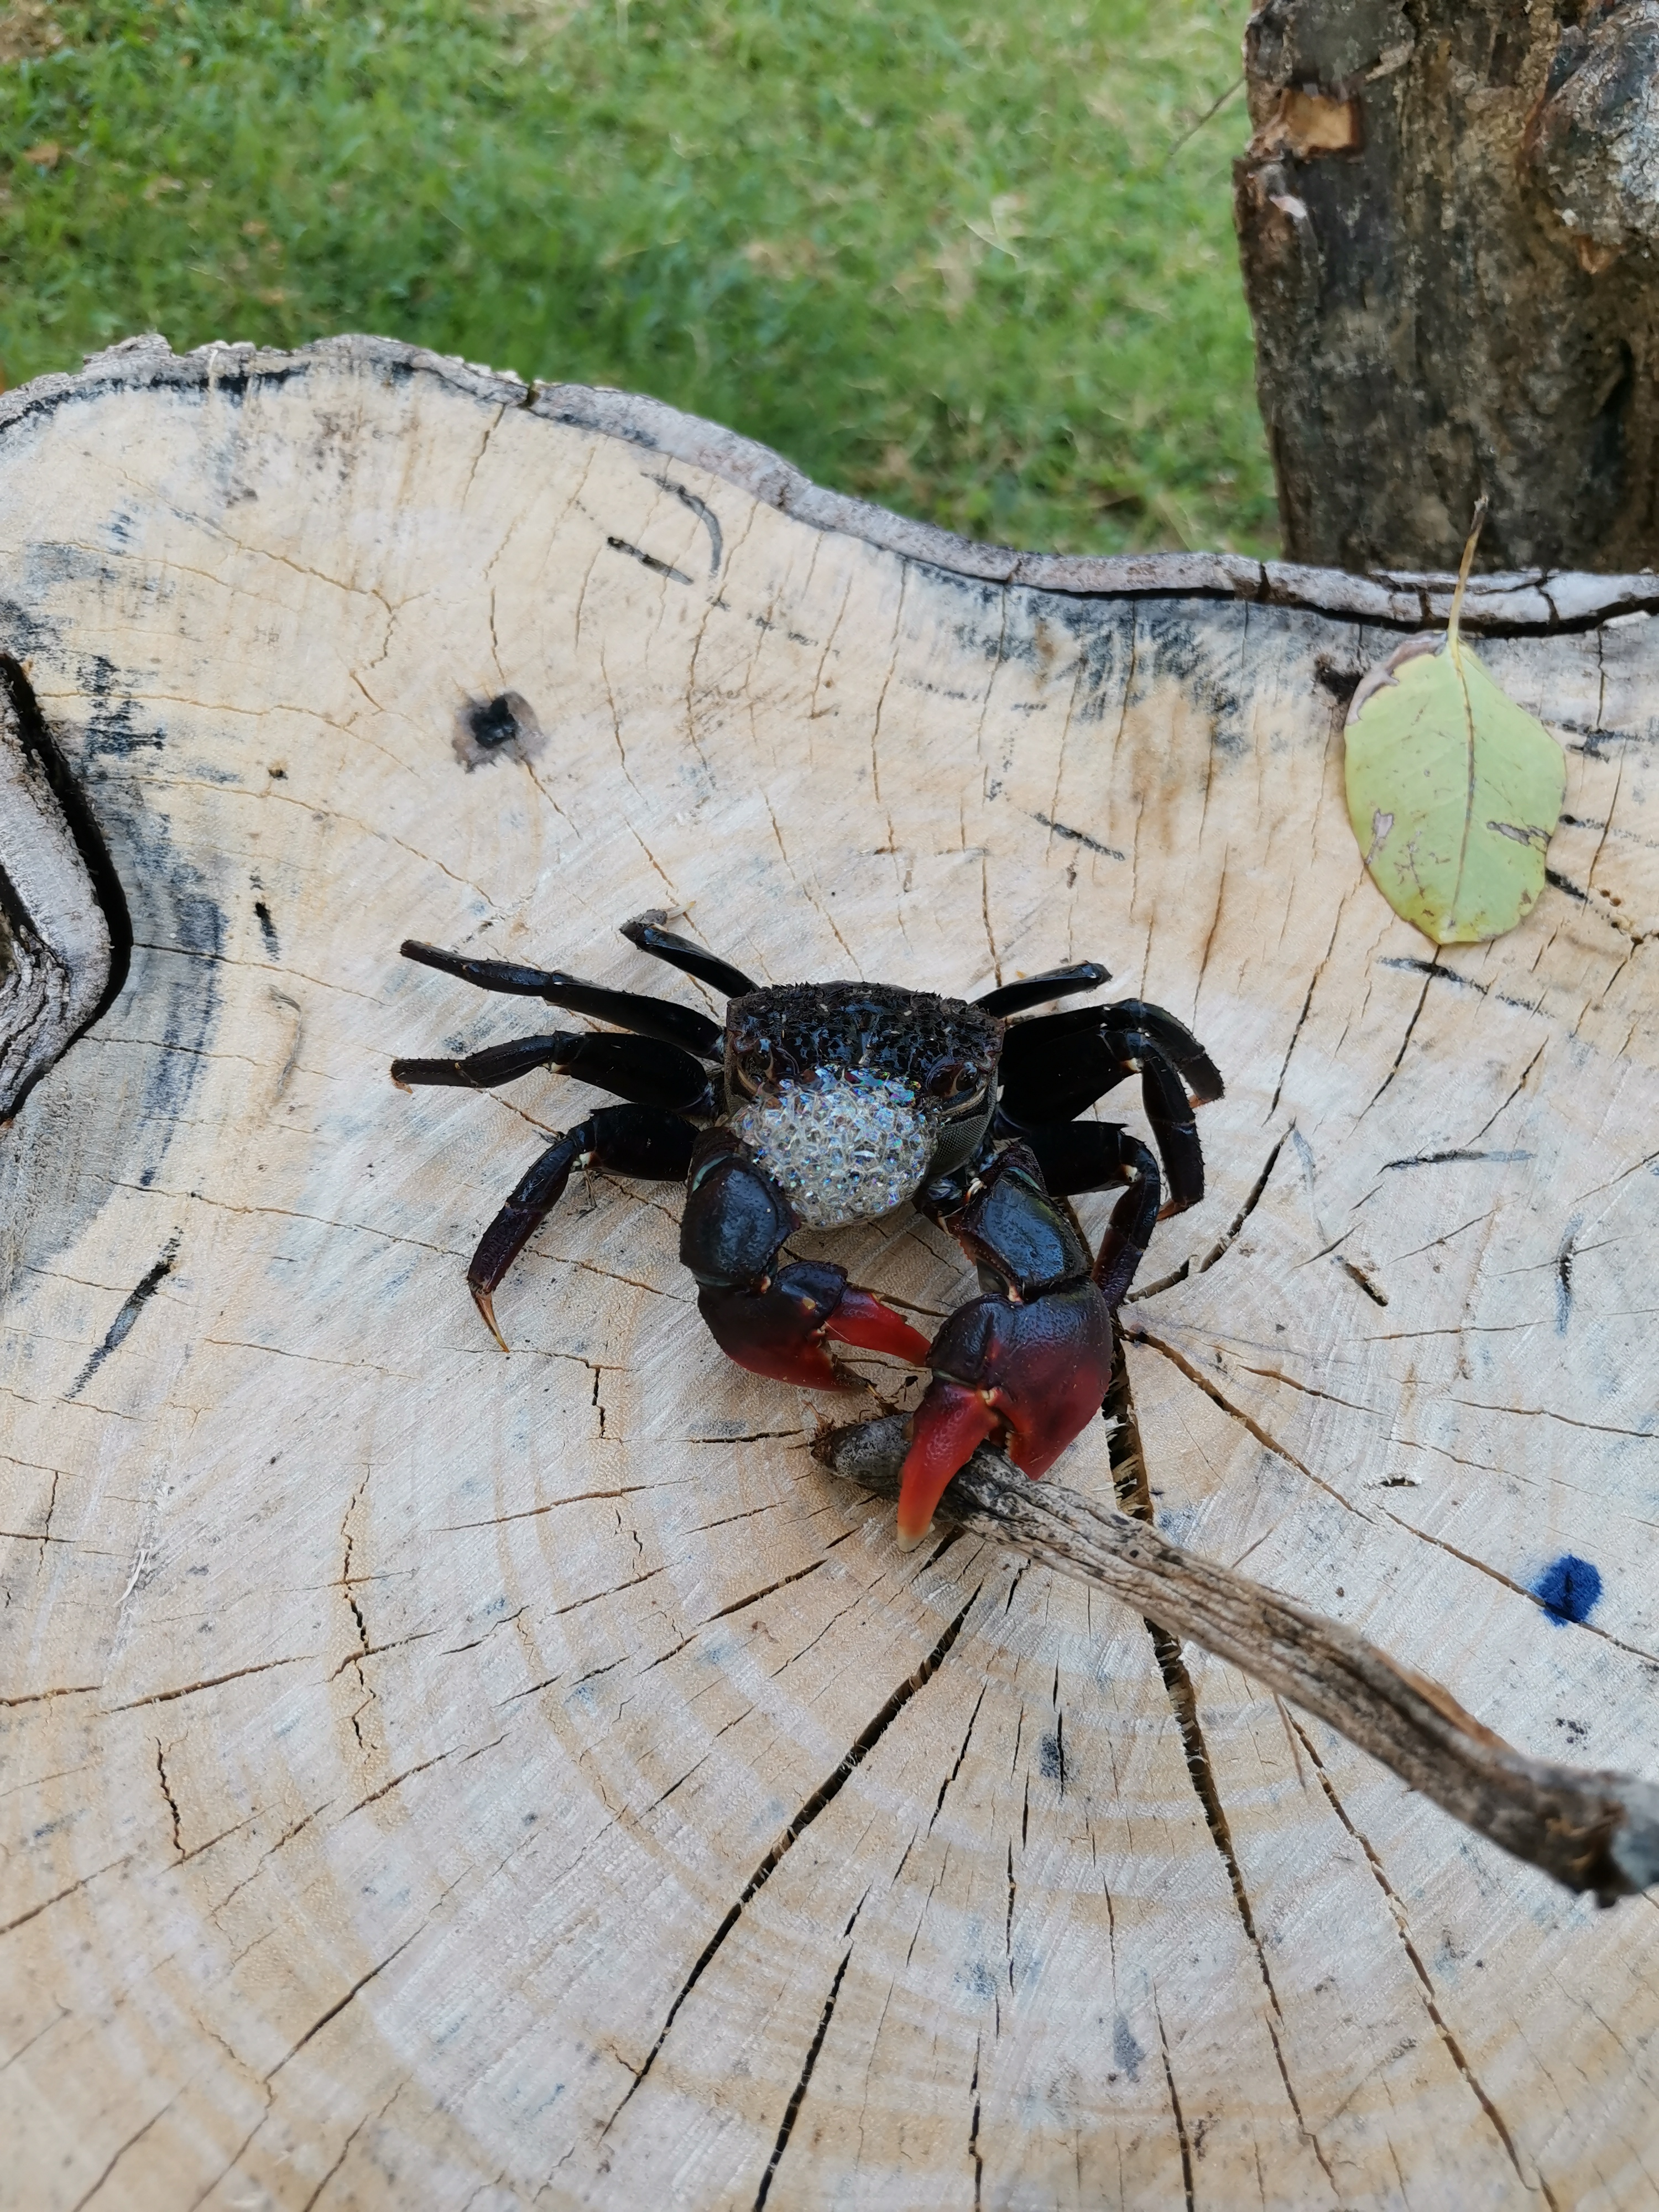
crab, black crab, sea crab, nature, wildlife, insect, organism, tree, invertebrate, wood, pest, beetle, arthropod